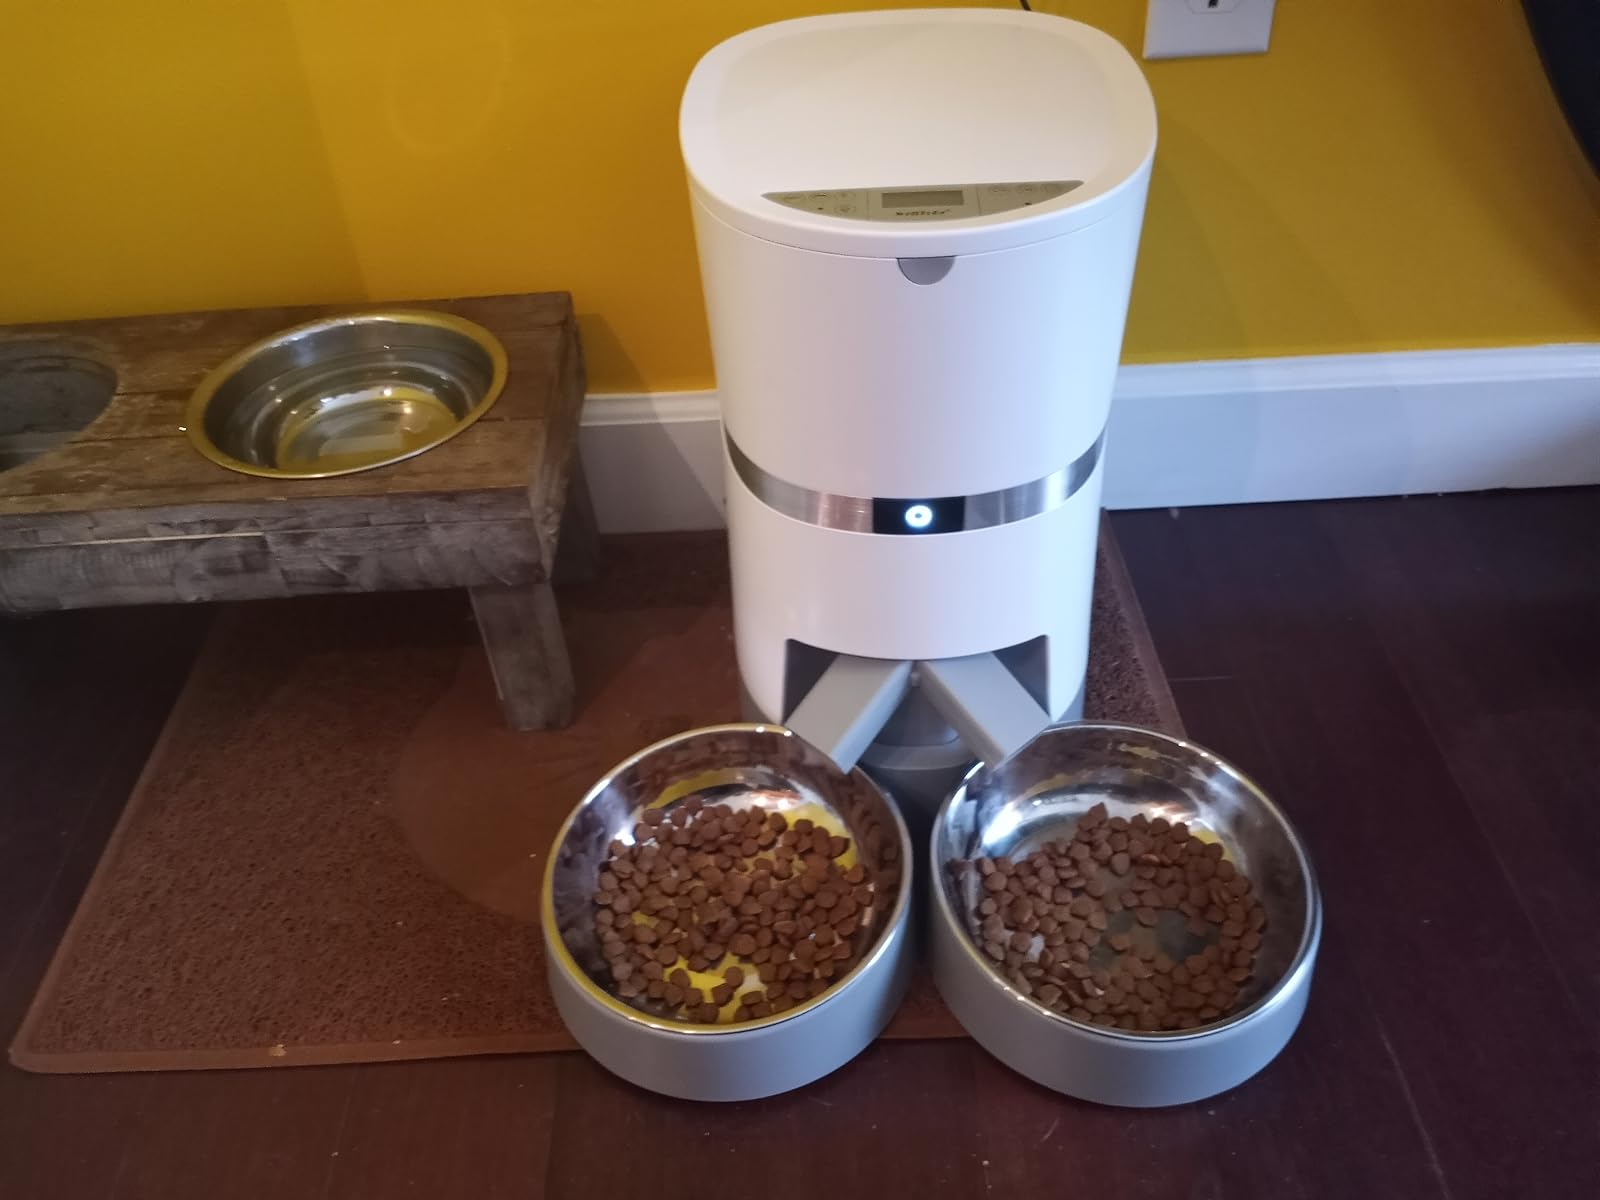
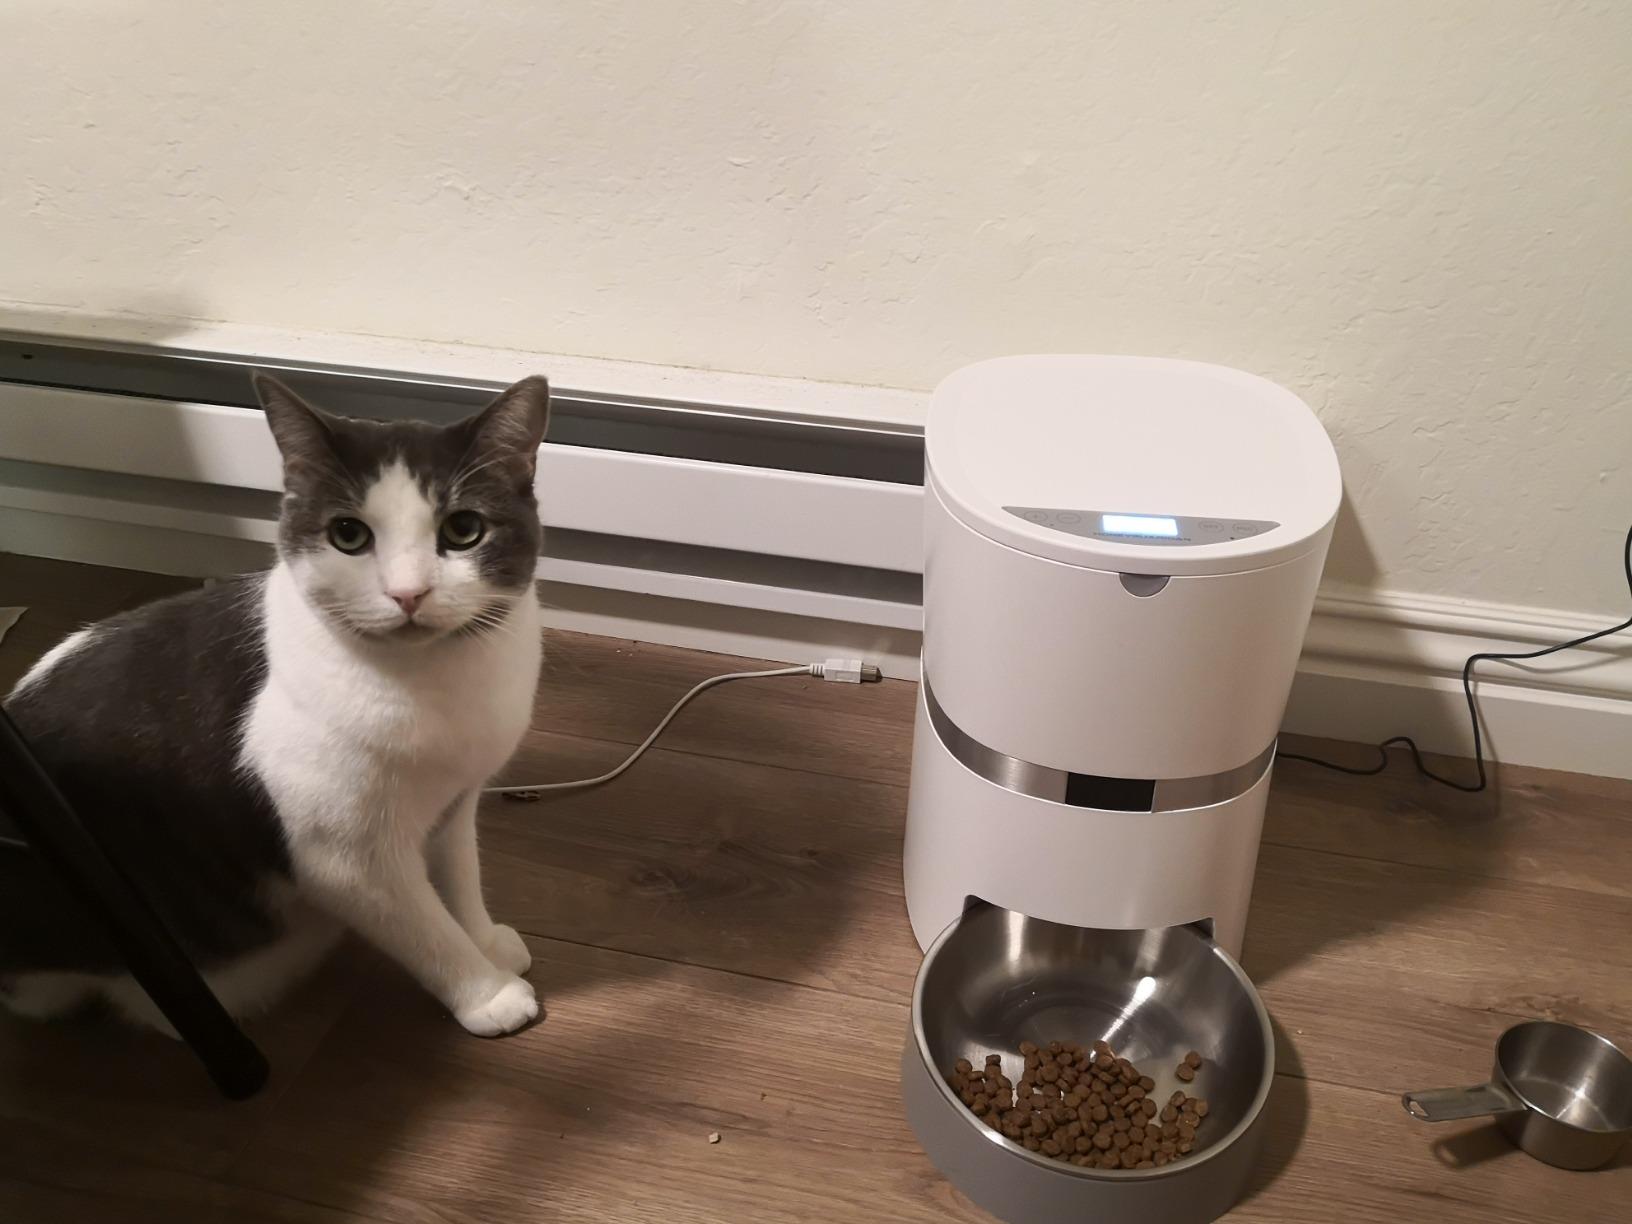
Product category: items_feeder
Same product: no